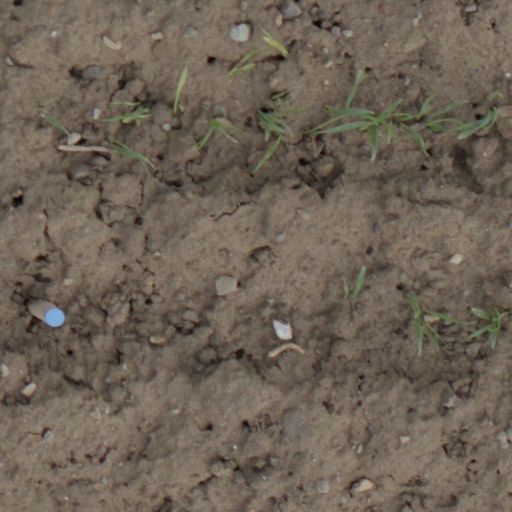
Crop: wheat